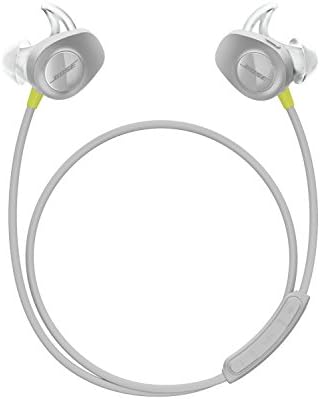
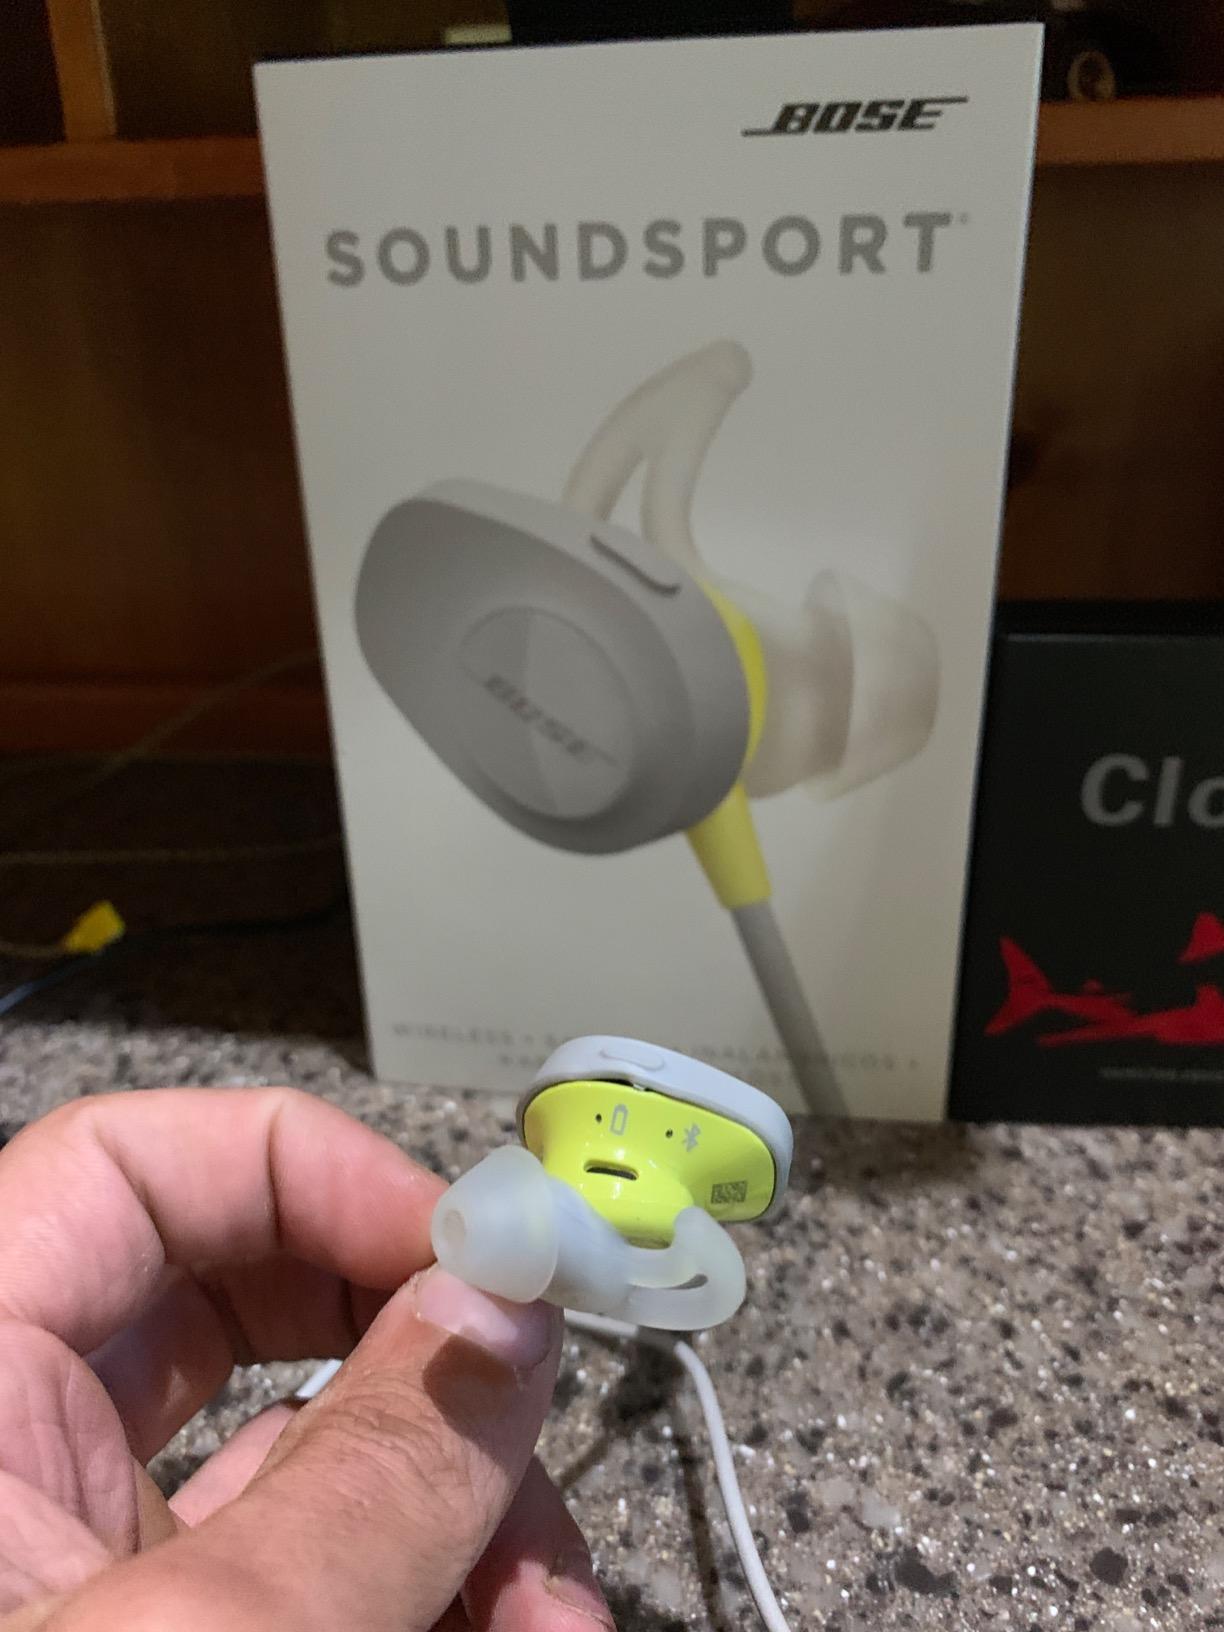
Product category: headphones
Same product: yes